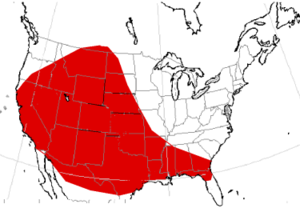
Les Temnocyoninae sont une sous-famille éteinte de chiens-ours de taille moyenne endémiques d'Amérique du Nord et qui ont vécu du début de l'Oligocène au début du Miocène, il y a environ 30,8 à 20,43 millions d'années.